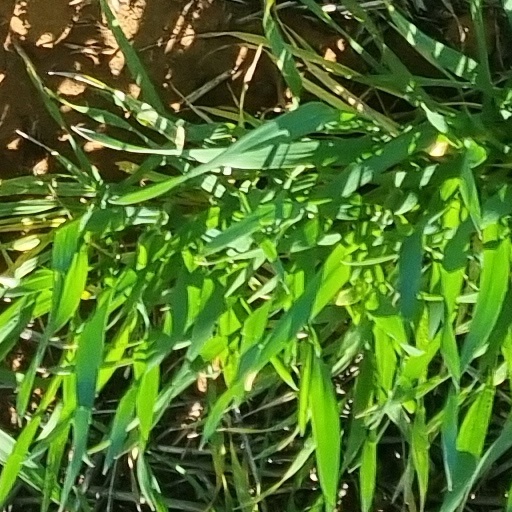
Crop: wheat